Threatin

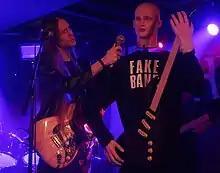
Threatin (left) in 2019

Jered Threatin returned to play the Camden Underworld in London on November 1, 2019. Prior to the event, manager Jon Vyner stated: "We'll probably promote it in-house. Last time there was no one to promote him—because he had no fans at the time. Now he does." Threatin's return show to the Camden Underworld featured robotic mannequins dressed in T-shirts with "Fake Band" printed on them. Threatin regularly handed his microphone to one of the mannequins to "sing" his lyrics on a backing track. Other stage spectacles included Threatin pretending to be fellated by a blow-up doll wearing a BBC News T-shirt, before ending the show by smashing his guitar. A maximum of 60 people were reported to have attended, with a significant number leaving before the end of the 45-minute show.